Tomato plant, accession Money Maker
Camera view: horizontal (90 deg, fisheye); turntable rotation: 300 degrees
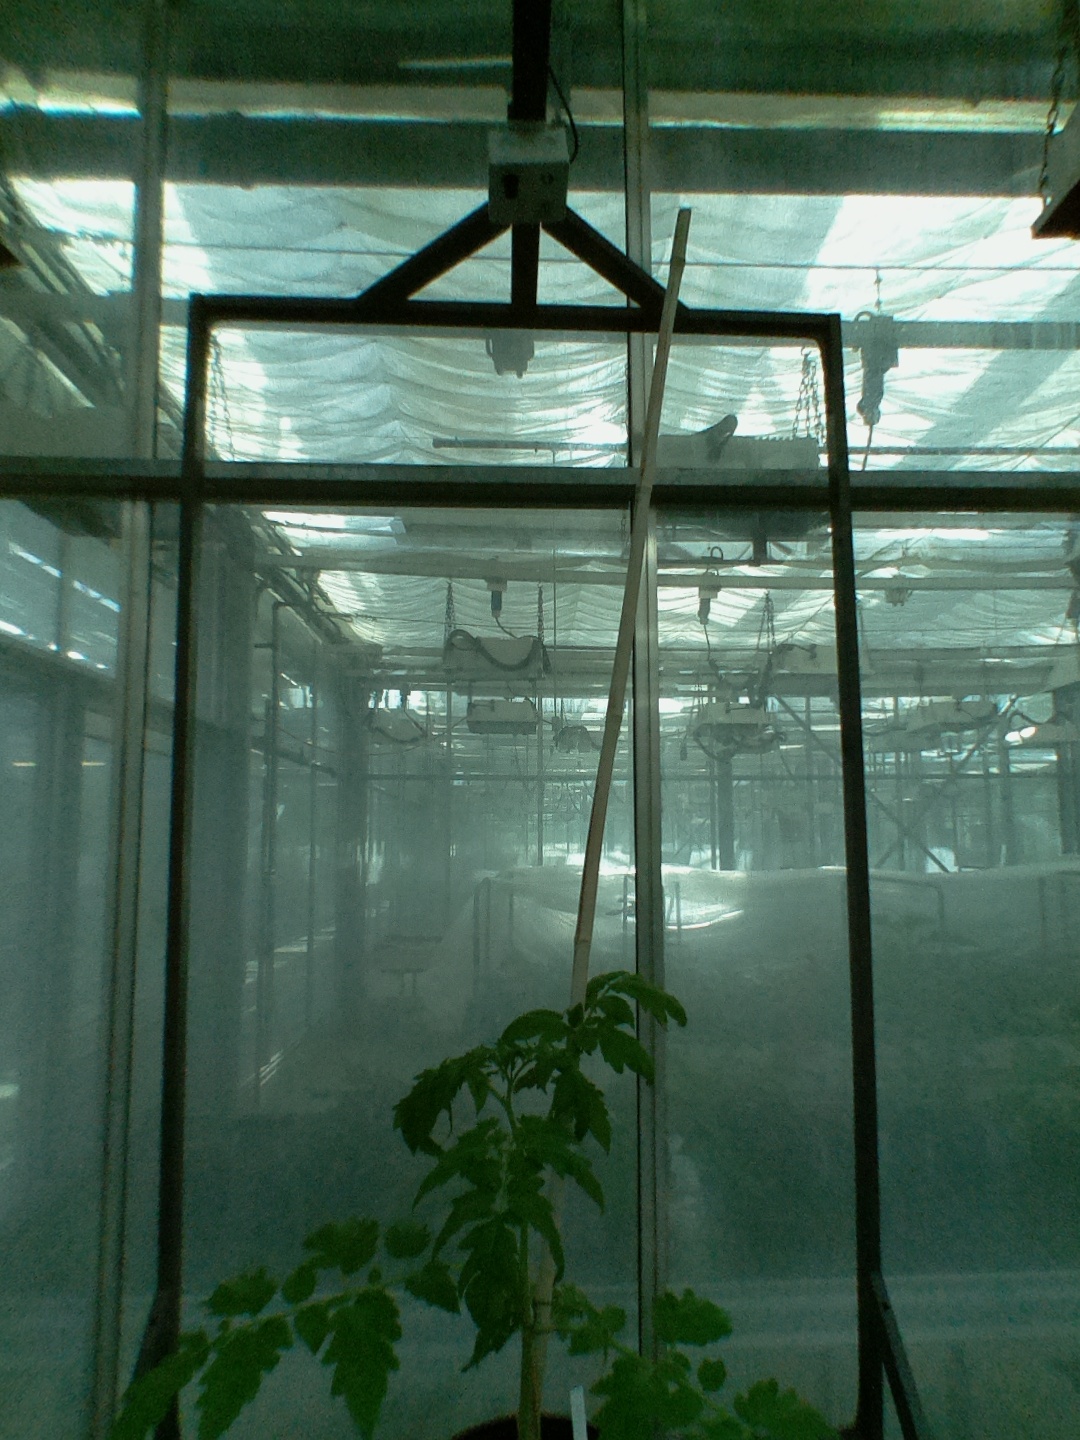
BBCH growth stage 14: 8 of true leaves visible